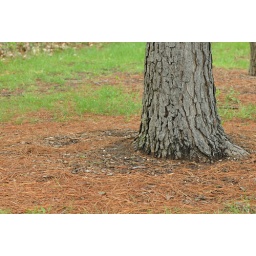
The base of a pine tree surrounded by brown fallen pine needles.